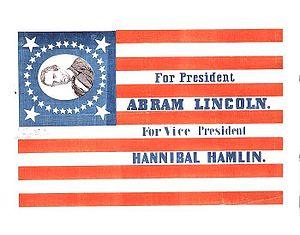
L'affichage électoral accompagne les processus d'élection. Il s'agit généralement d'affiches sur papier, mais dans certains pays, des fresques peintes ou des images fixes ou animées sur écrans TV géant, écrans lumineux peuvent être utilisées.
Le Parti républicain est l'un des deux grands partis politiques américains contemporains. Il est fondé le 28 février 1854 par des dissidents nordistes du Parti whig et du Parti démocrate, opposés au Kansas-Nebraska Act et à l'expansion de l'esclavage mais aussi aux revendications souverainistes de plusieurs États du Sud. Élu en 1860, Abraham Lincoln a été le premier président républicain.